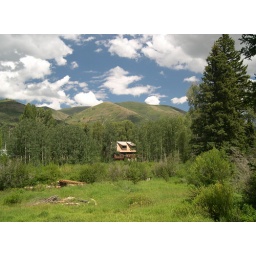
The view from the mountain looking back at our cabin, the bridge is over the Smith and Morehouse River.